Cherry on the Cake

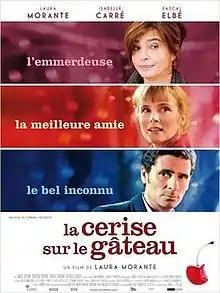
Film poster

Cherry on the Cake is a 2012 French-Italian romantic comedy film. It marked the directorial debut of actress Laura Morante, who also co-wrote the screenplay and starred in the film. It was nominated for Nastro d'Argento for best comedy film, while Morante was nominated for David di Donatello for best new director.